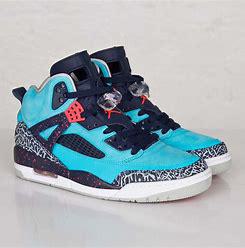
Brand: Jordan
Model: Spizike